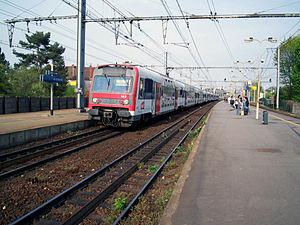
La gare de La Verrière est une gare ferroviaire française de la ligne de Paris-Montparnasse à Brest, située sur le territoire de la commune de La Verrière, dans le département des Yvelines, en région Île-de-France.